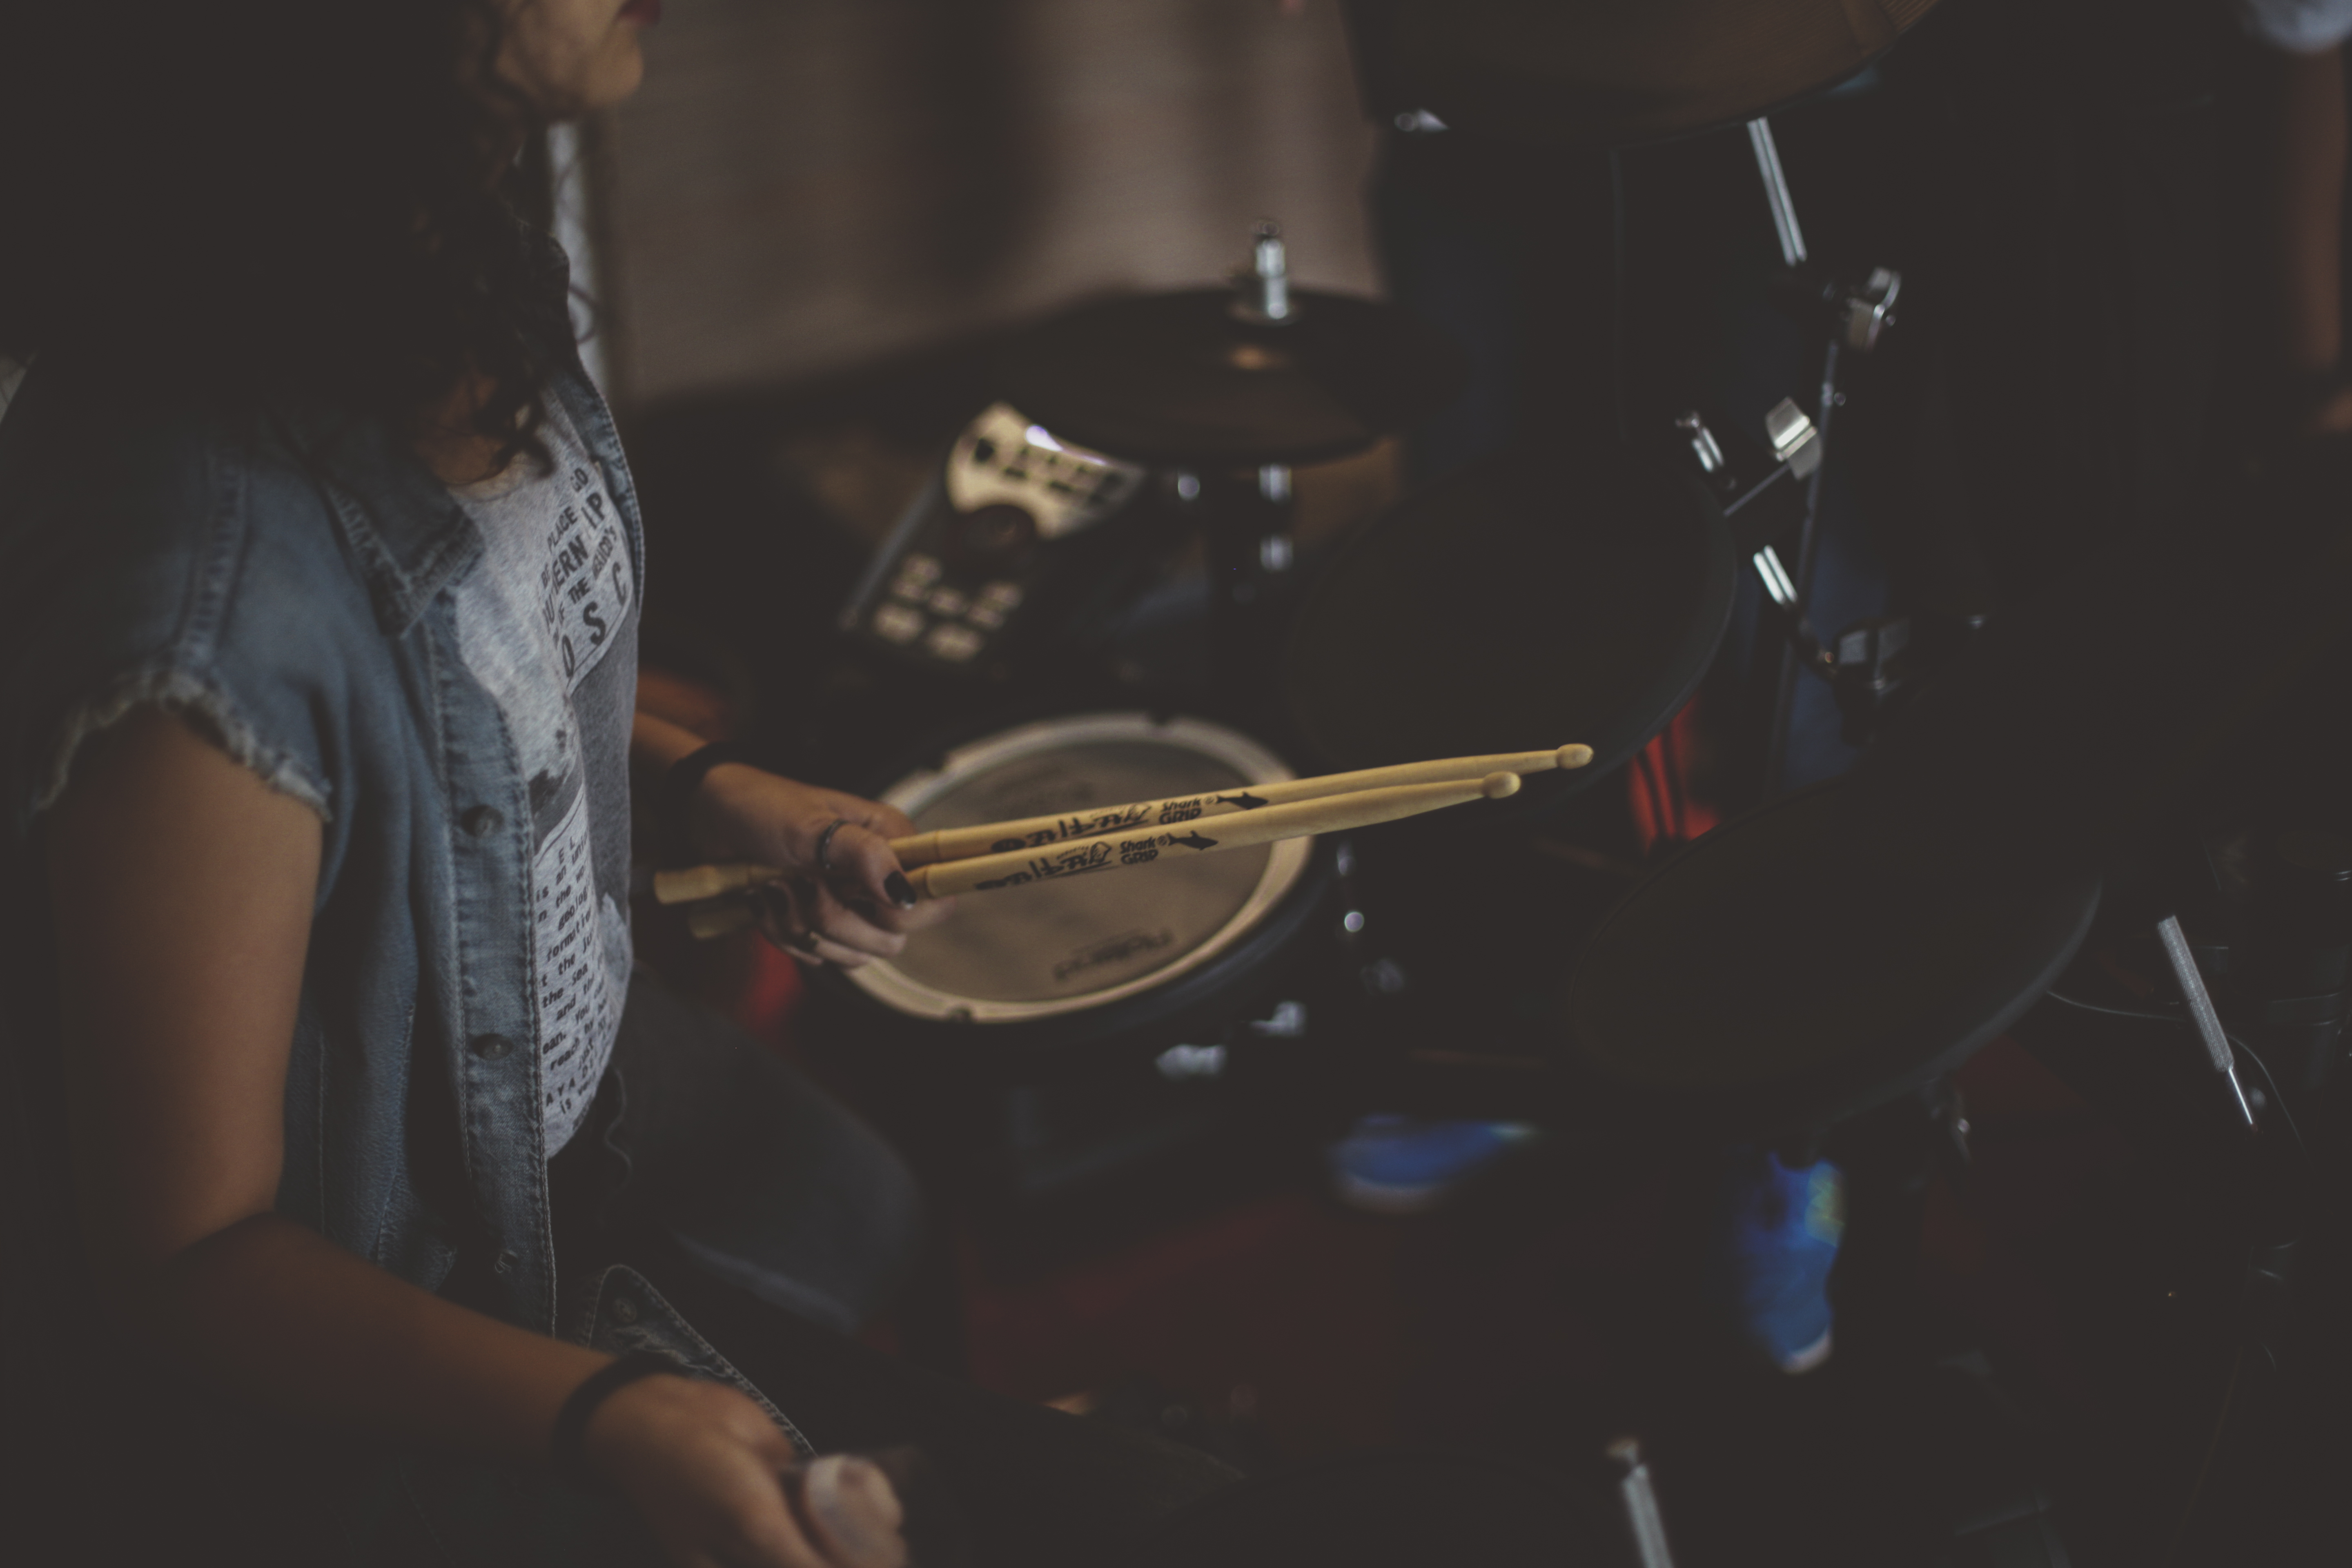
person, music, girl, guitar, concert, instrument, musician, drum, musical instrument, stage, women, performance, singing, guitarist, drums, drummer, entertainment, sticks, drum sticks